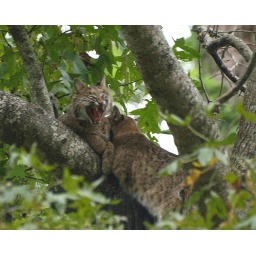
Bobcat mom and cub in a tree at Chehaw.